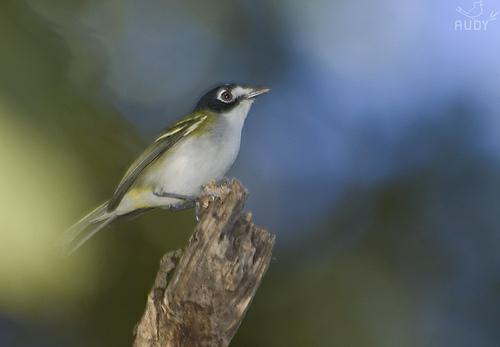
A photo of a black capped vireo